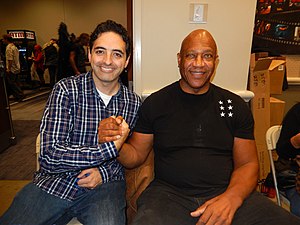
Tom Lister, Jr.
Thomas Duane "Tom" Lister, Jr. er en amerikansk skuespiller.